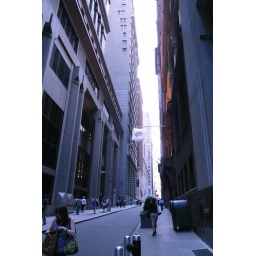
Downtown financial district in NYC - street scape and views from office windows